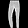
Label: Trouser